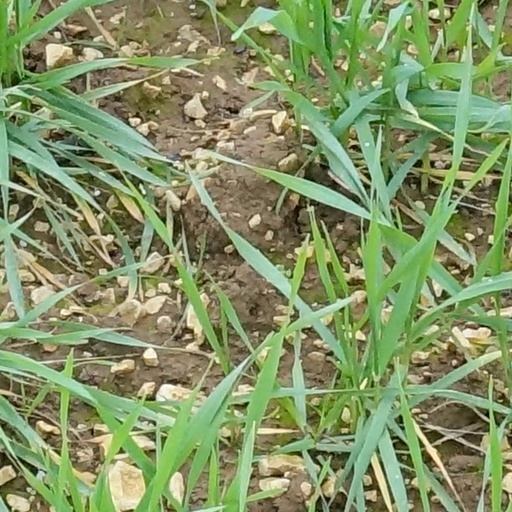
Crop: wheat